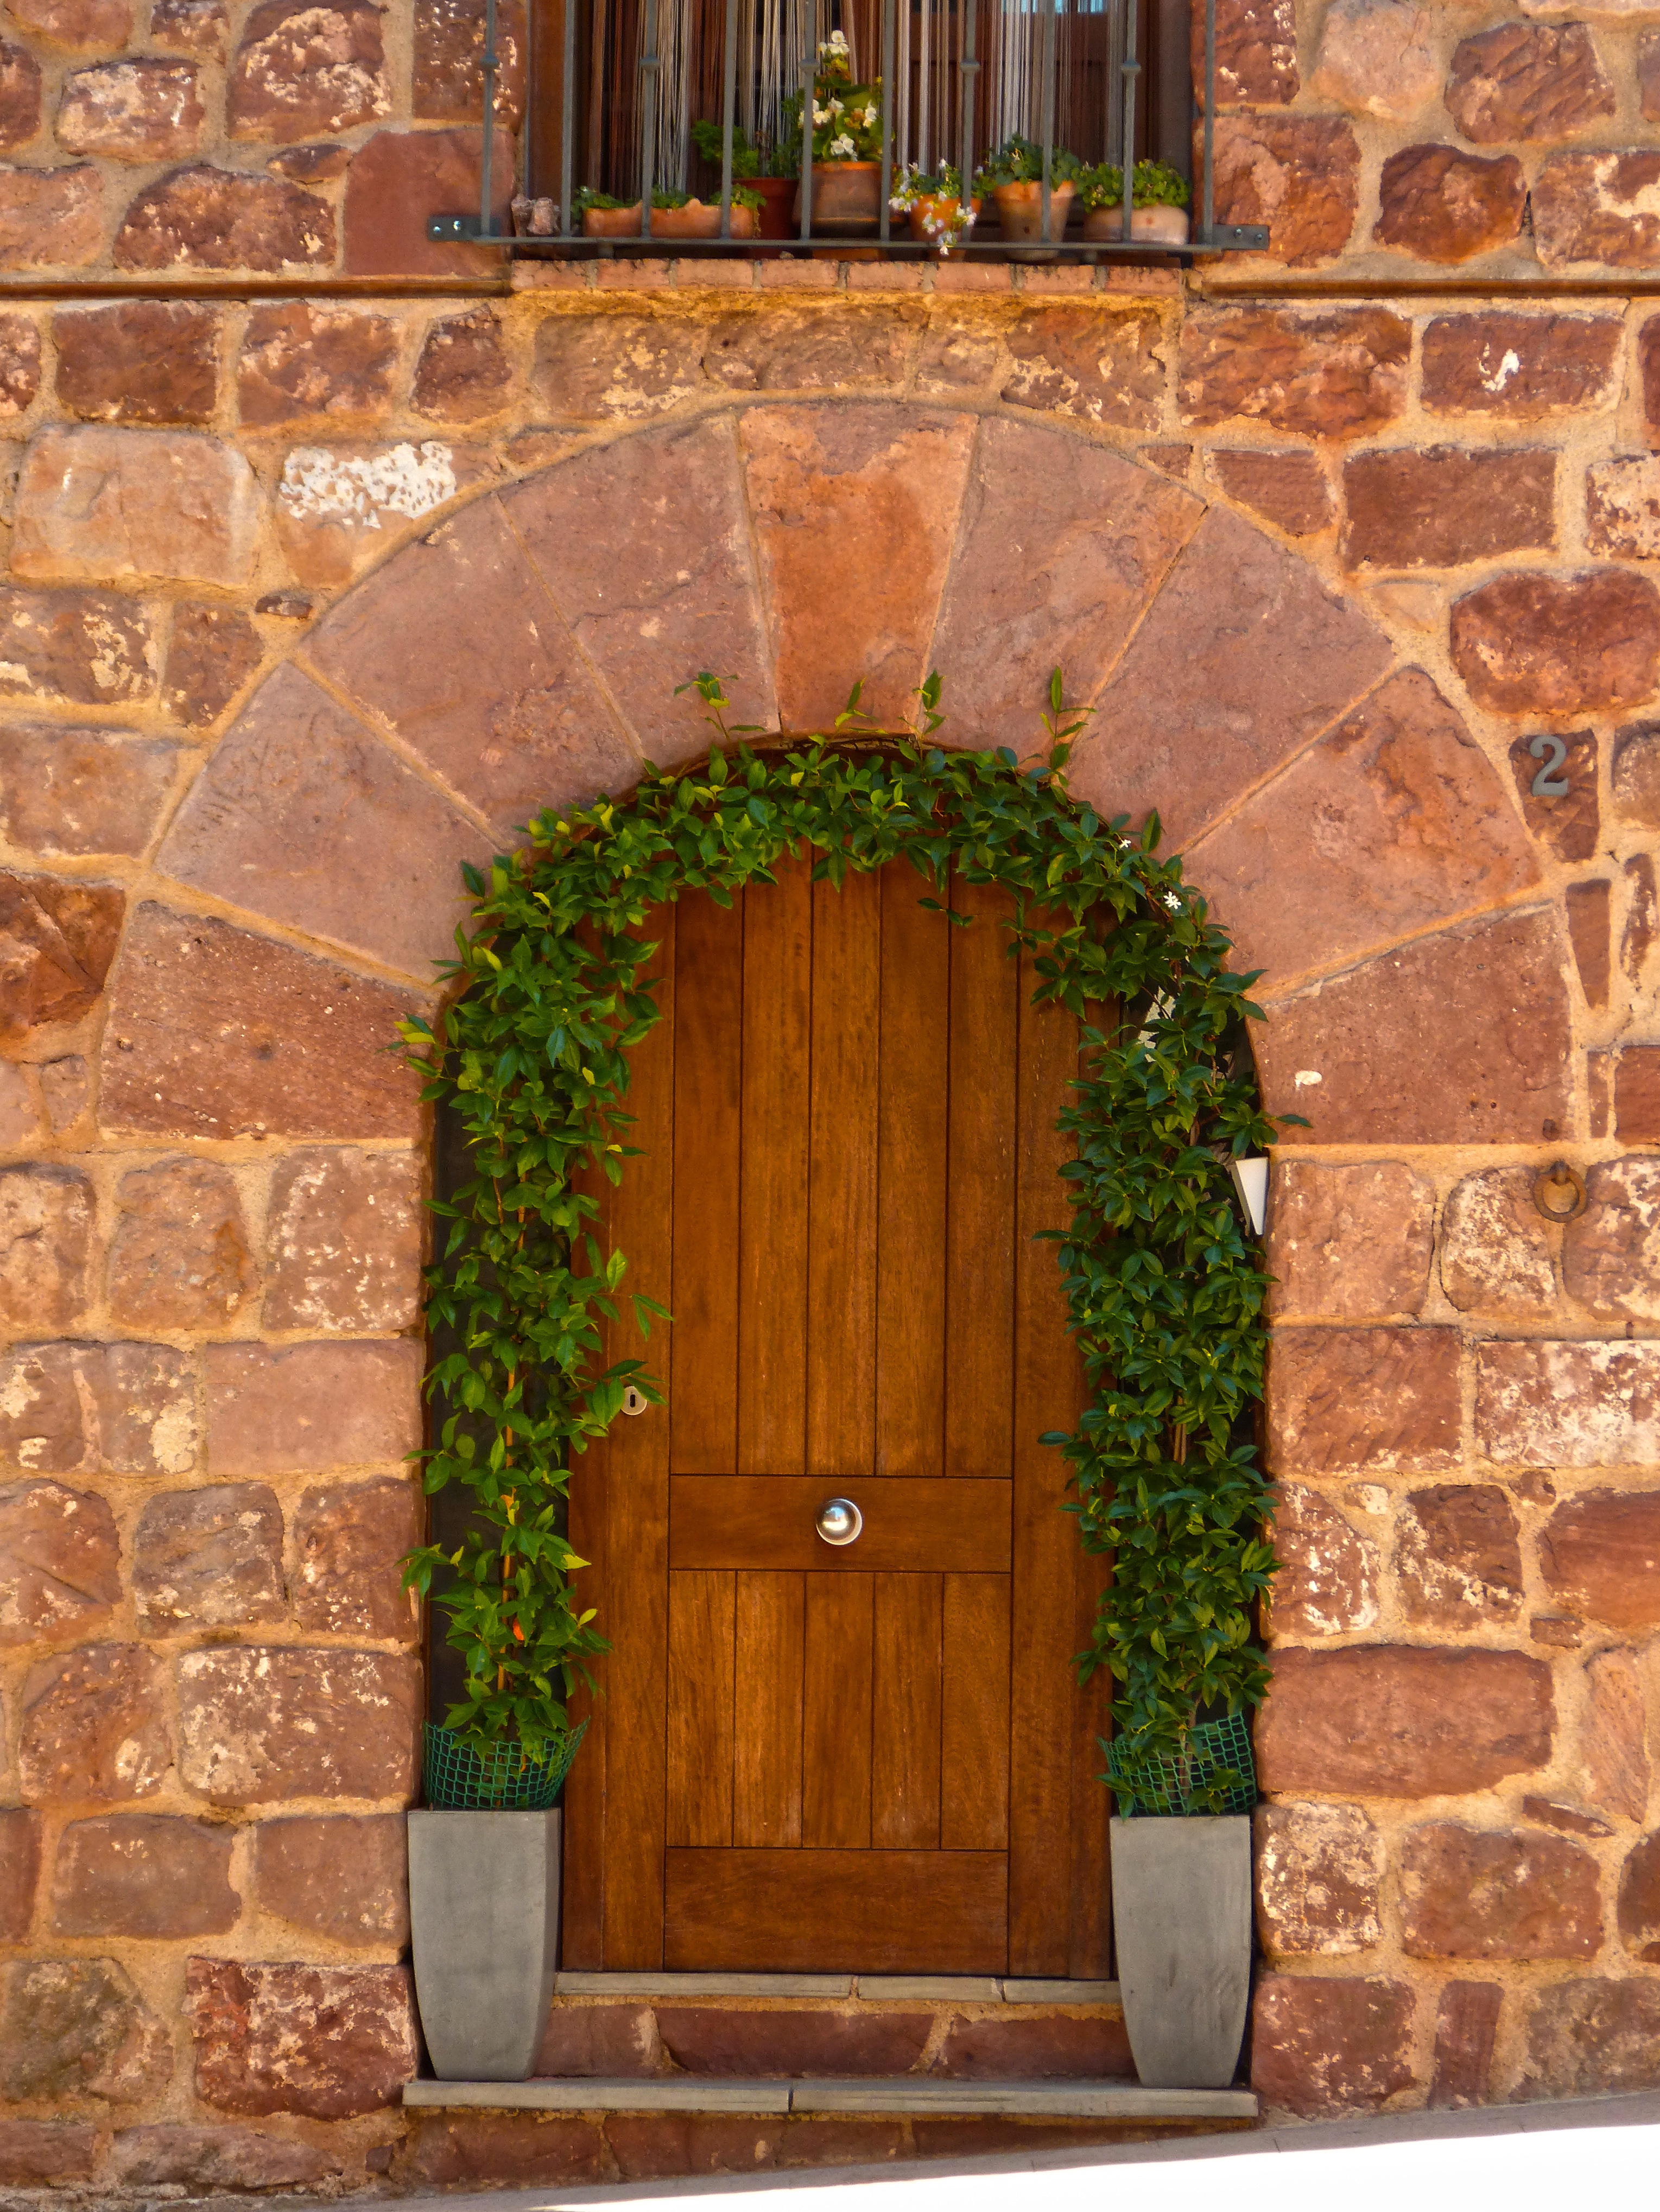
window, wall, arch, chapel, brick, door, tools, estate, brickwork, carved stone, red sandstone, prades, popular architecture